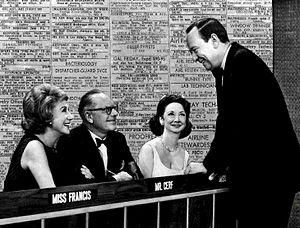
Arlene Francis Kazanjian est une actrice américaine d'origine arménienne née le 20 octobre 1907 à Boston, Massachusetts – morte le 31 mai 2001 à San Francisco.